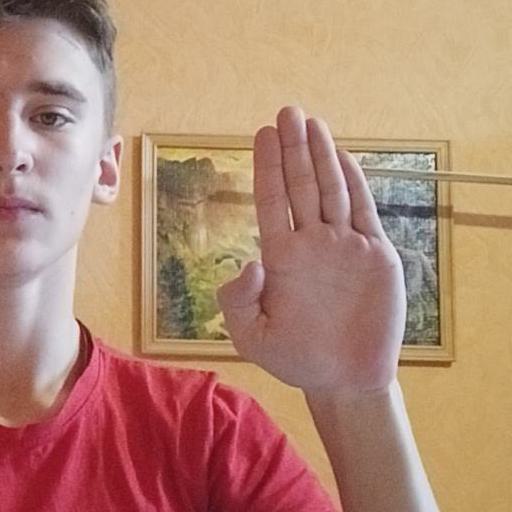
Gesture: stop